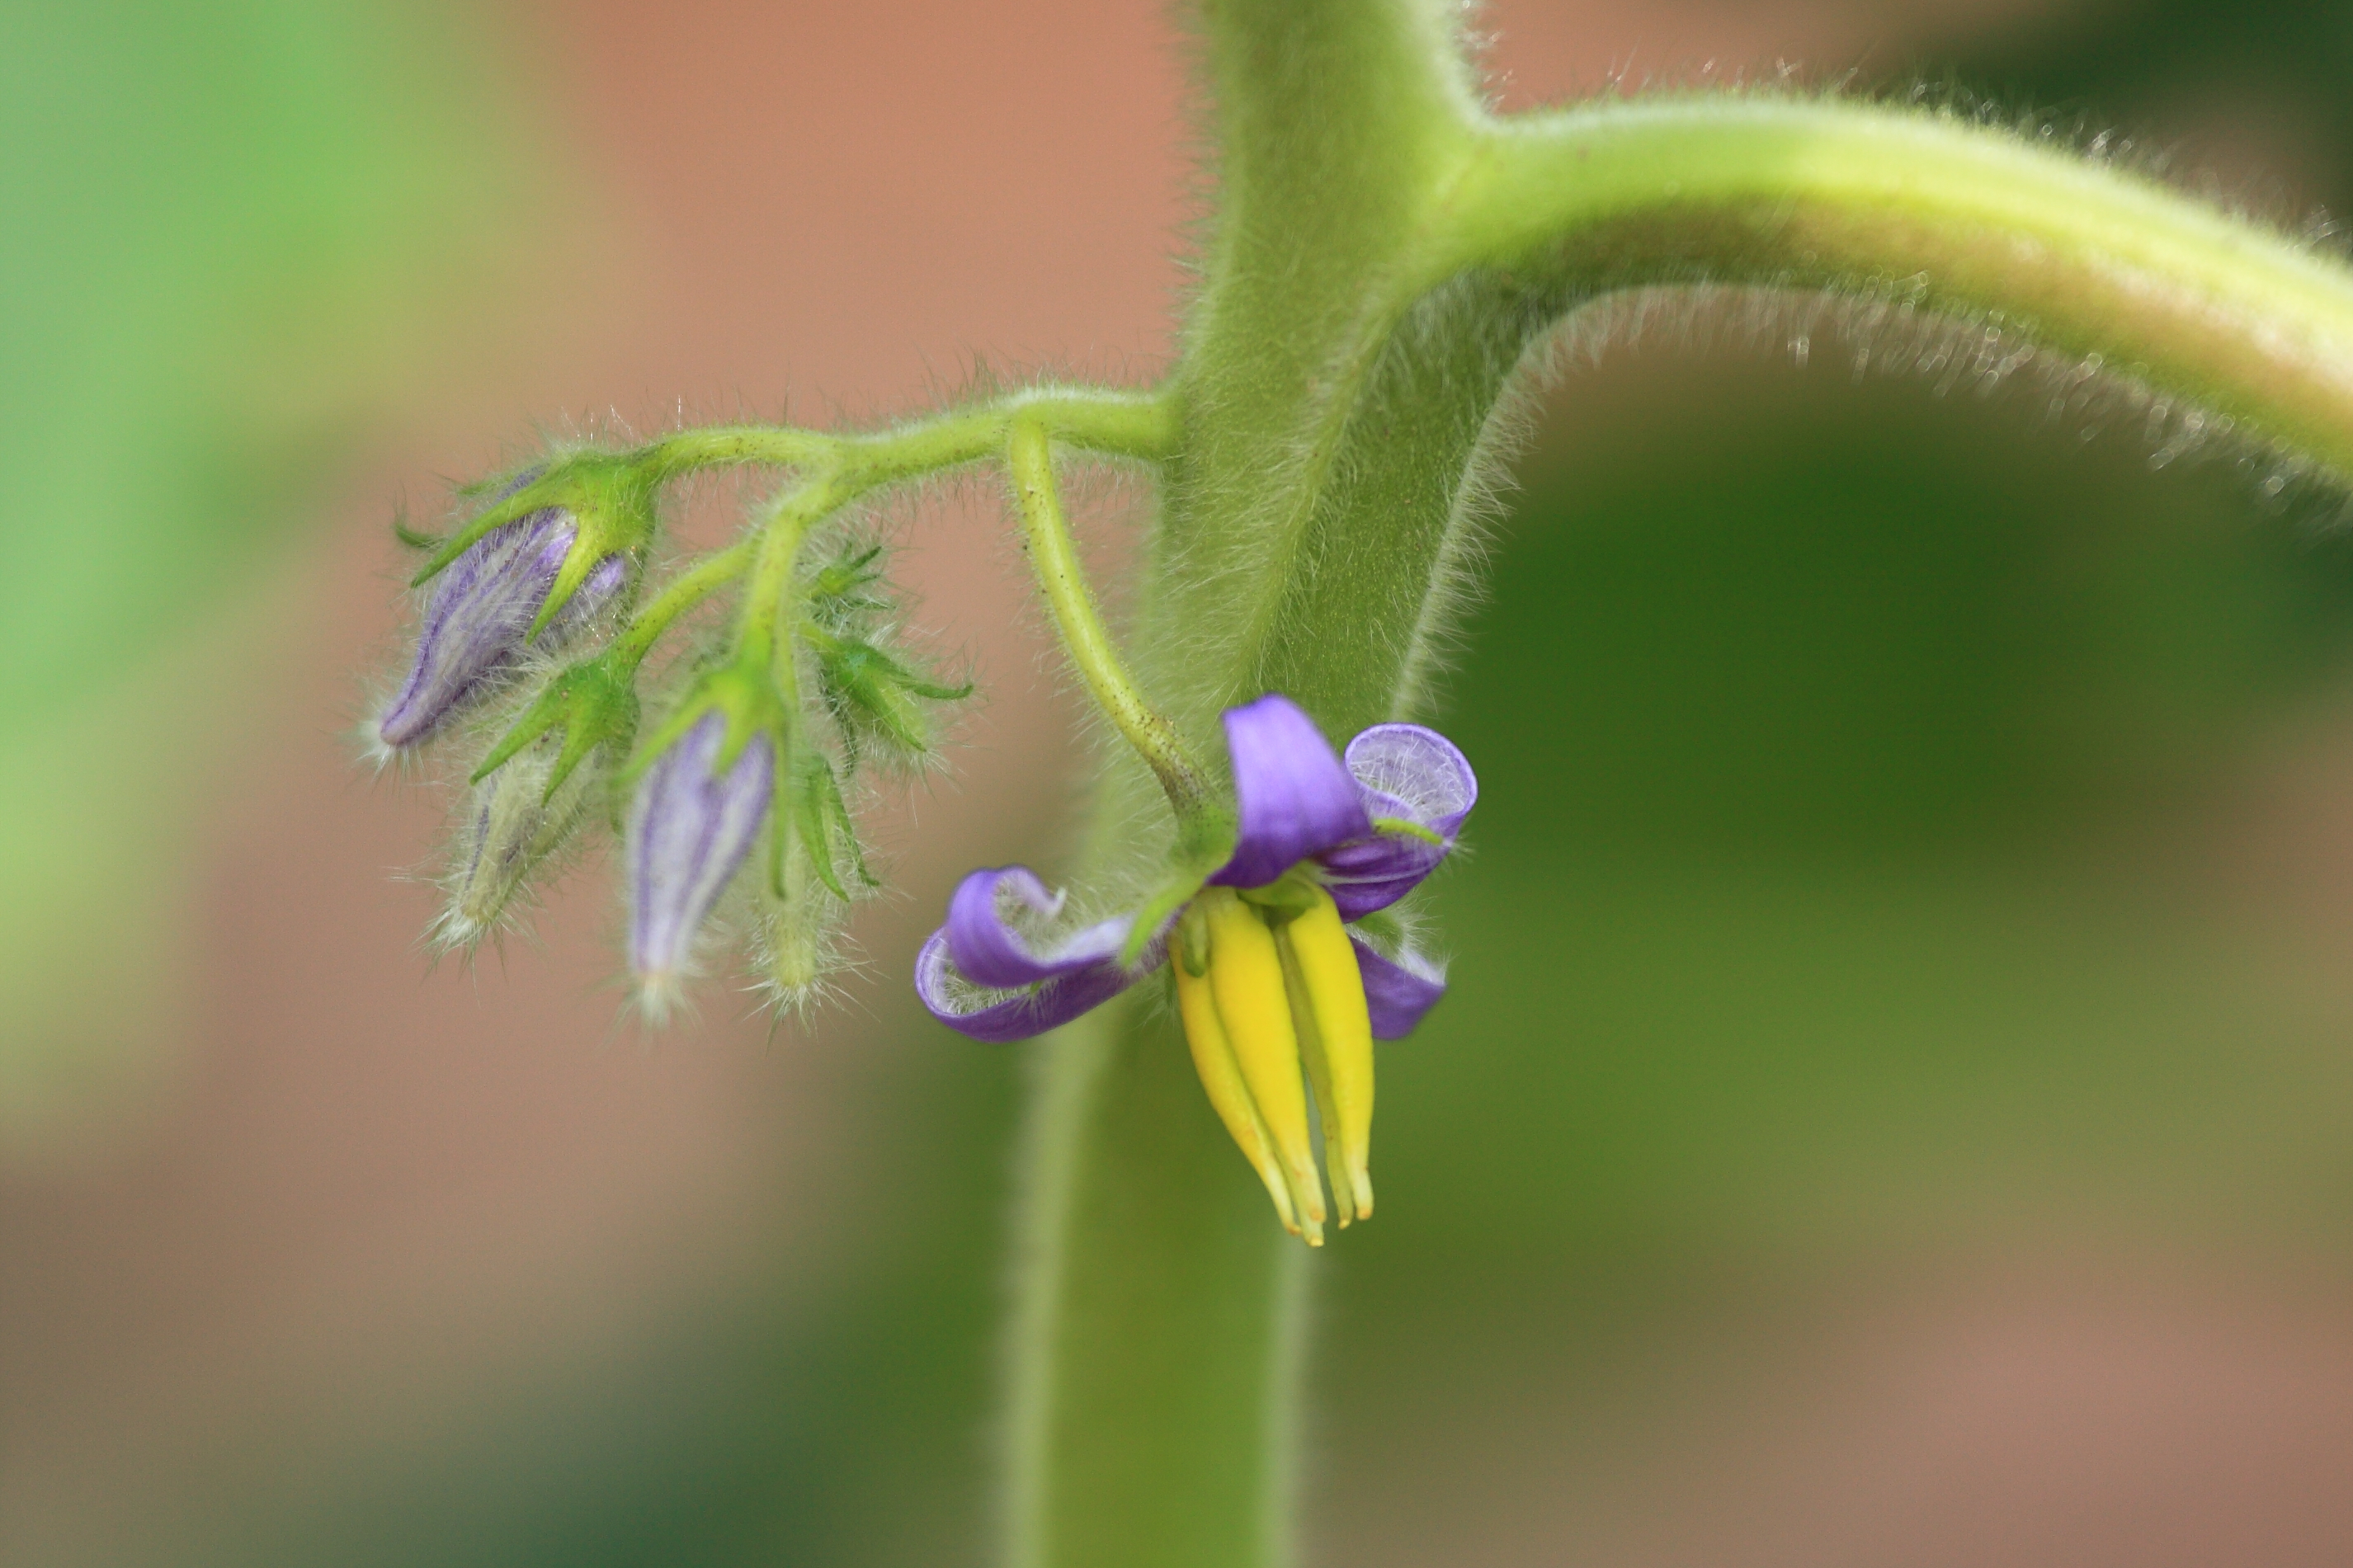
plant, photography, flower, green, high, herb, canon, botany, flora, wildflower, close up, eos, cool image, 5d, hires, markii, hi, res, resolution, macro photography, flowering plant, dayflower, plant stem, land plant, dayflower family